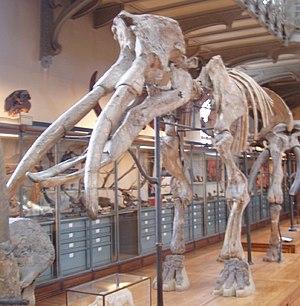
Gomphotherium est un genre éteint de la famille des Gomphotheriidae. Selon The Paleobiology database, Trilophodon est un synonyme de Gomphotherium.
L'Orléanien est le nom d'un intervalle biostratigraphique régional du Miocène, caractérisant les biozones européennes de mammifères terrestres MN3 à MN5, liées à l'apparition de certaines espèces de mammifères au Néogène.